Design management

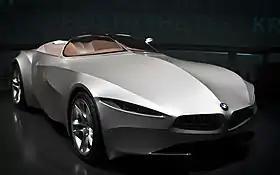
Strategic design management deals, among other things, with envisioning the future. Visionary automotive concept BMW GINA, BMW Museum, Munich, Germany.

Tactical design management addresses the organisation of design resources and design processes. Its goal is to create a structure for design in the company, bridging the gap between objectives set through strategic design management and the implementation of design on the operational level. It defines how design is organised within the company. This includes the use of a central body to coordinate different design projects and activities. It deals with defining activities, developing design skills and competencies, managing processes, systems and procedures, assigning of roles and responsibilities, developing innovative products and service concepts, and finding new market opportunities. Outcomes of tactical design management are related to the creation of a structure for design within the company, to build internal resources and competencies for the implementation of design. Depending on the type of company and industry, the following job titles are associated with this function: tactical design manager, design director, design & innovation manager, brand design manager, new product development (NPD) manager, visual identity manager, and others.